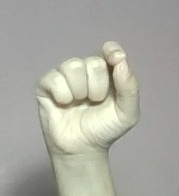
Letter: fa